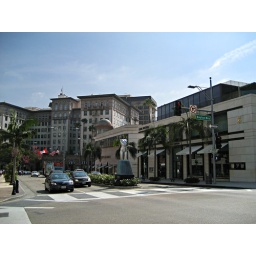
And the silver female torso statue in the middle of the road. Woo!